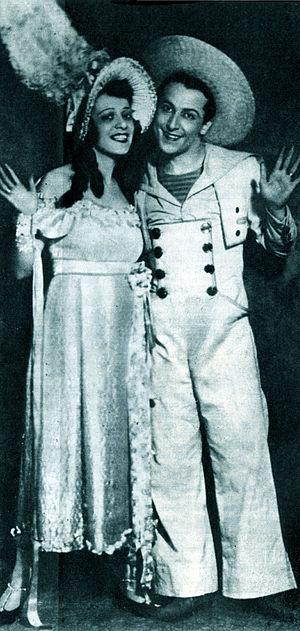
Nuto Navarrini, né à Milan le 15 août 1901 et mort dans cette même ville le 27 février 1973, est un acteur italien, actif des années 1930 aux années 1960.